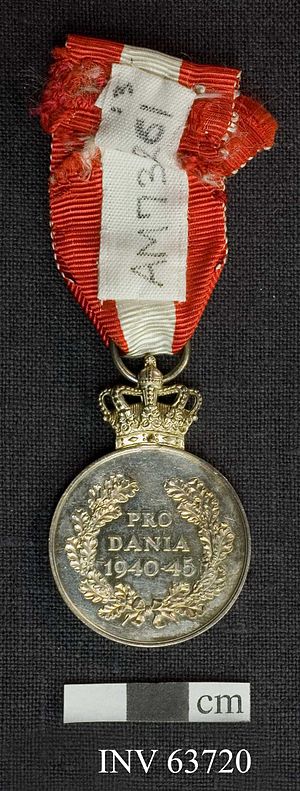
Kong Christian den X.s frihedsmedalje
Kong Christian den Tiendes Frihedsmedaille eller Kong Christian den X.s frihedsmedalje er et dansk udmærkelsestegn, der blev indstiftet i 1946 af Kong Christian X., tildeles til danskere og udlændinge, som i Anden Verdenskrig 1940-1945 har gjort en særlig indsats for Danmark i udlandet.